White wedding

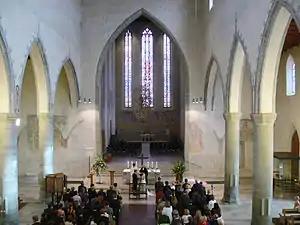
A Lutheran priest in Germany marries a young couple at the church.

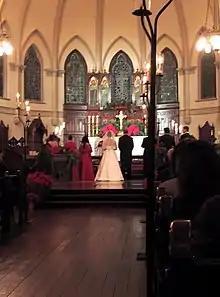
The bride and groom stand before the altar during the wedding ceremony, surrounded by the bridesmaids and groomsmen.

When the guests arrive for a wedding, the ushers, if any, help the guests take their places. In a typical white wedding ceremony, which is derived primarily from the Christian tradition (inclusive of denominations such as Lutheranism and Anglicanism, for example), the bride and groom will stand side by side at the front of the church before the chancel throughout most or all the ceremony. Consequently, some guests prefer to sit on the side closer to the person they know best. Typically, this means that the bride's family sits on the house left and the groom's family on house right. The front rows are generally reserved for close family members or friends.